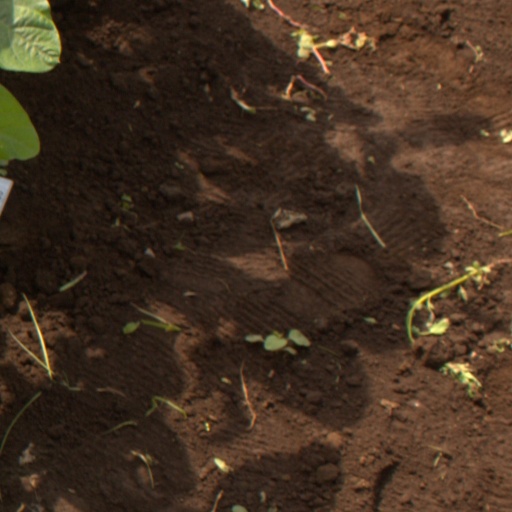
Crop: soybean